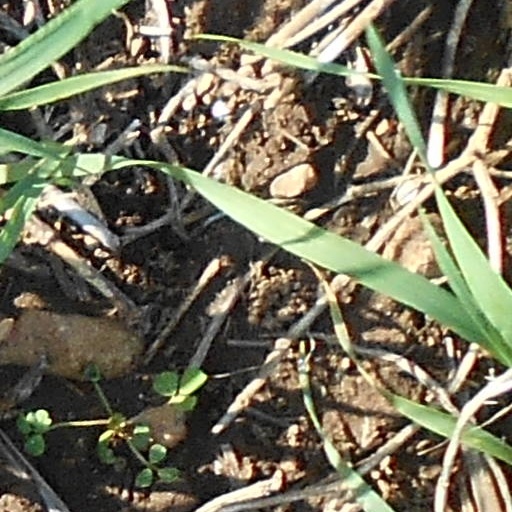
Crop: wheat